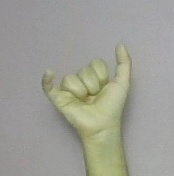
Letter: ya